Coronation Park (Toronto)

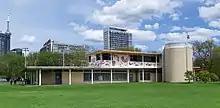
Coronation Park Pavilion from the west

A permanent memorial was designed by John McEwan and erected by the Second World War 50th Anniversary Memorial Tribute Committee in 1995, the 50th anniversary of the end of the Second World War. Named the "Victory-Peace Monument", it stands at the water's edge, in a small clearing south of the grove of trees. The monument is formed like an amphitheatre, with a ring of concrete steps around a brick-paved circle, at the centre of which is a black-tinted concrete pad. At its middle is a brass disk, in diameter, inscribed with the words "1939 1945 PEACE" and the word "peace" in other languages. Six of the surrounding steps have black granite blocks approximately by , each being etched with words or artwork relevant to the war. On a platform at the south are also a set of bronze walls, formed like a ship's prow and bearing artwork depicting Canada's involvement in the Second World War. Between these is a maple leaf cast into the concrete and engraved with the word "Sacrifice". Just to the east is a tall flagpole with a victory garden planted around its base.